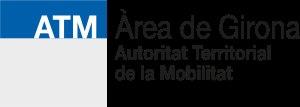
Rodalia de Gérone est un noyau de services de trains de banlieue des Rodalies de Catalunya qui relie, sans correspondance, les comarques du Barcelonès, le Maresme, la Selva, le Gironès et l'Alt Empordà moyennant une ligne, la RG1.